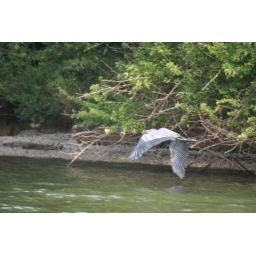
great blue heron flying at kentucky lake, close to where duck river comes in